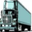
Label: truck